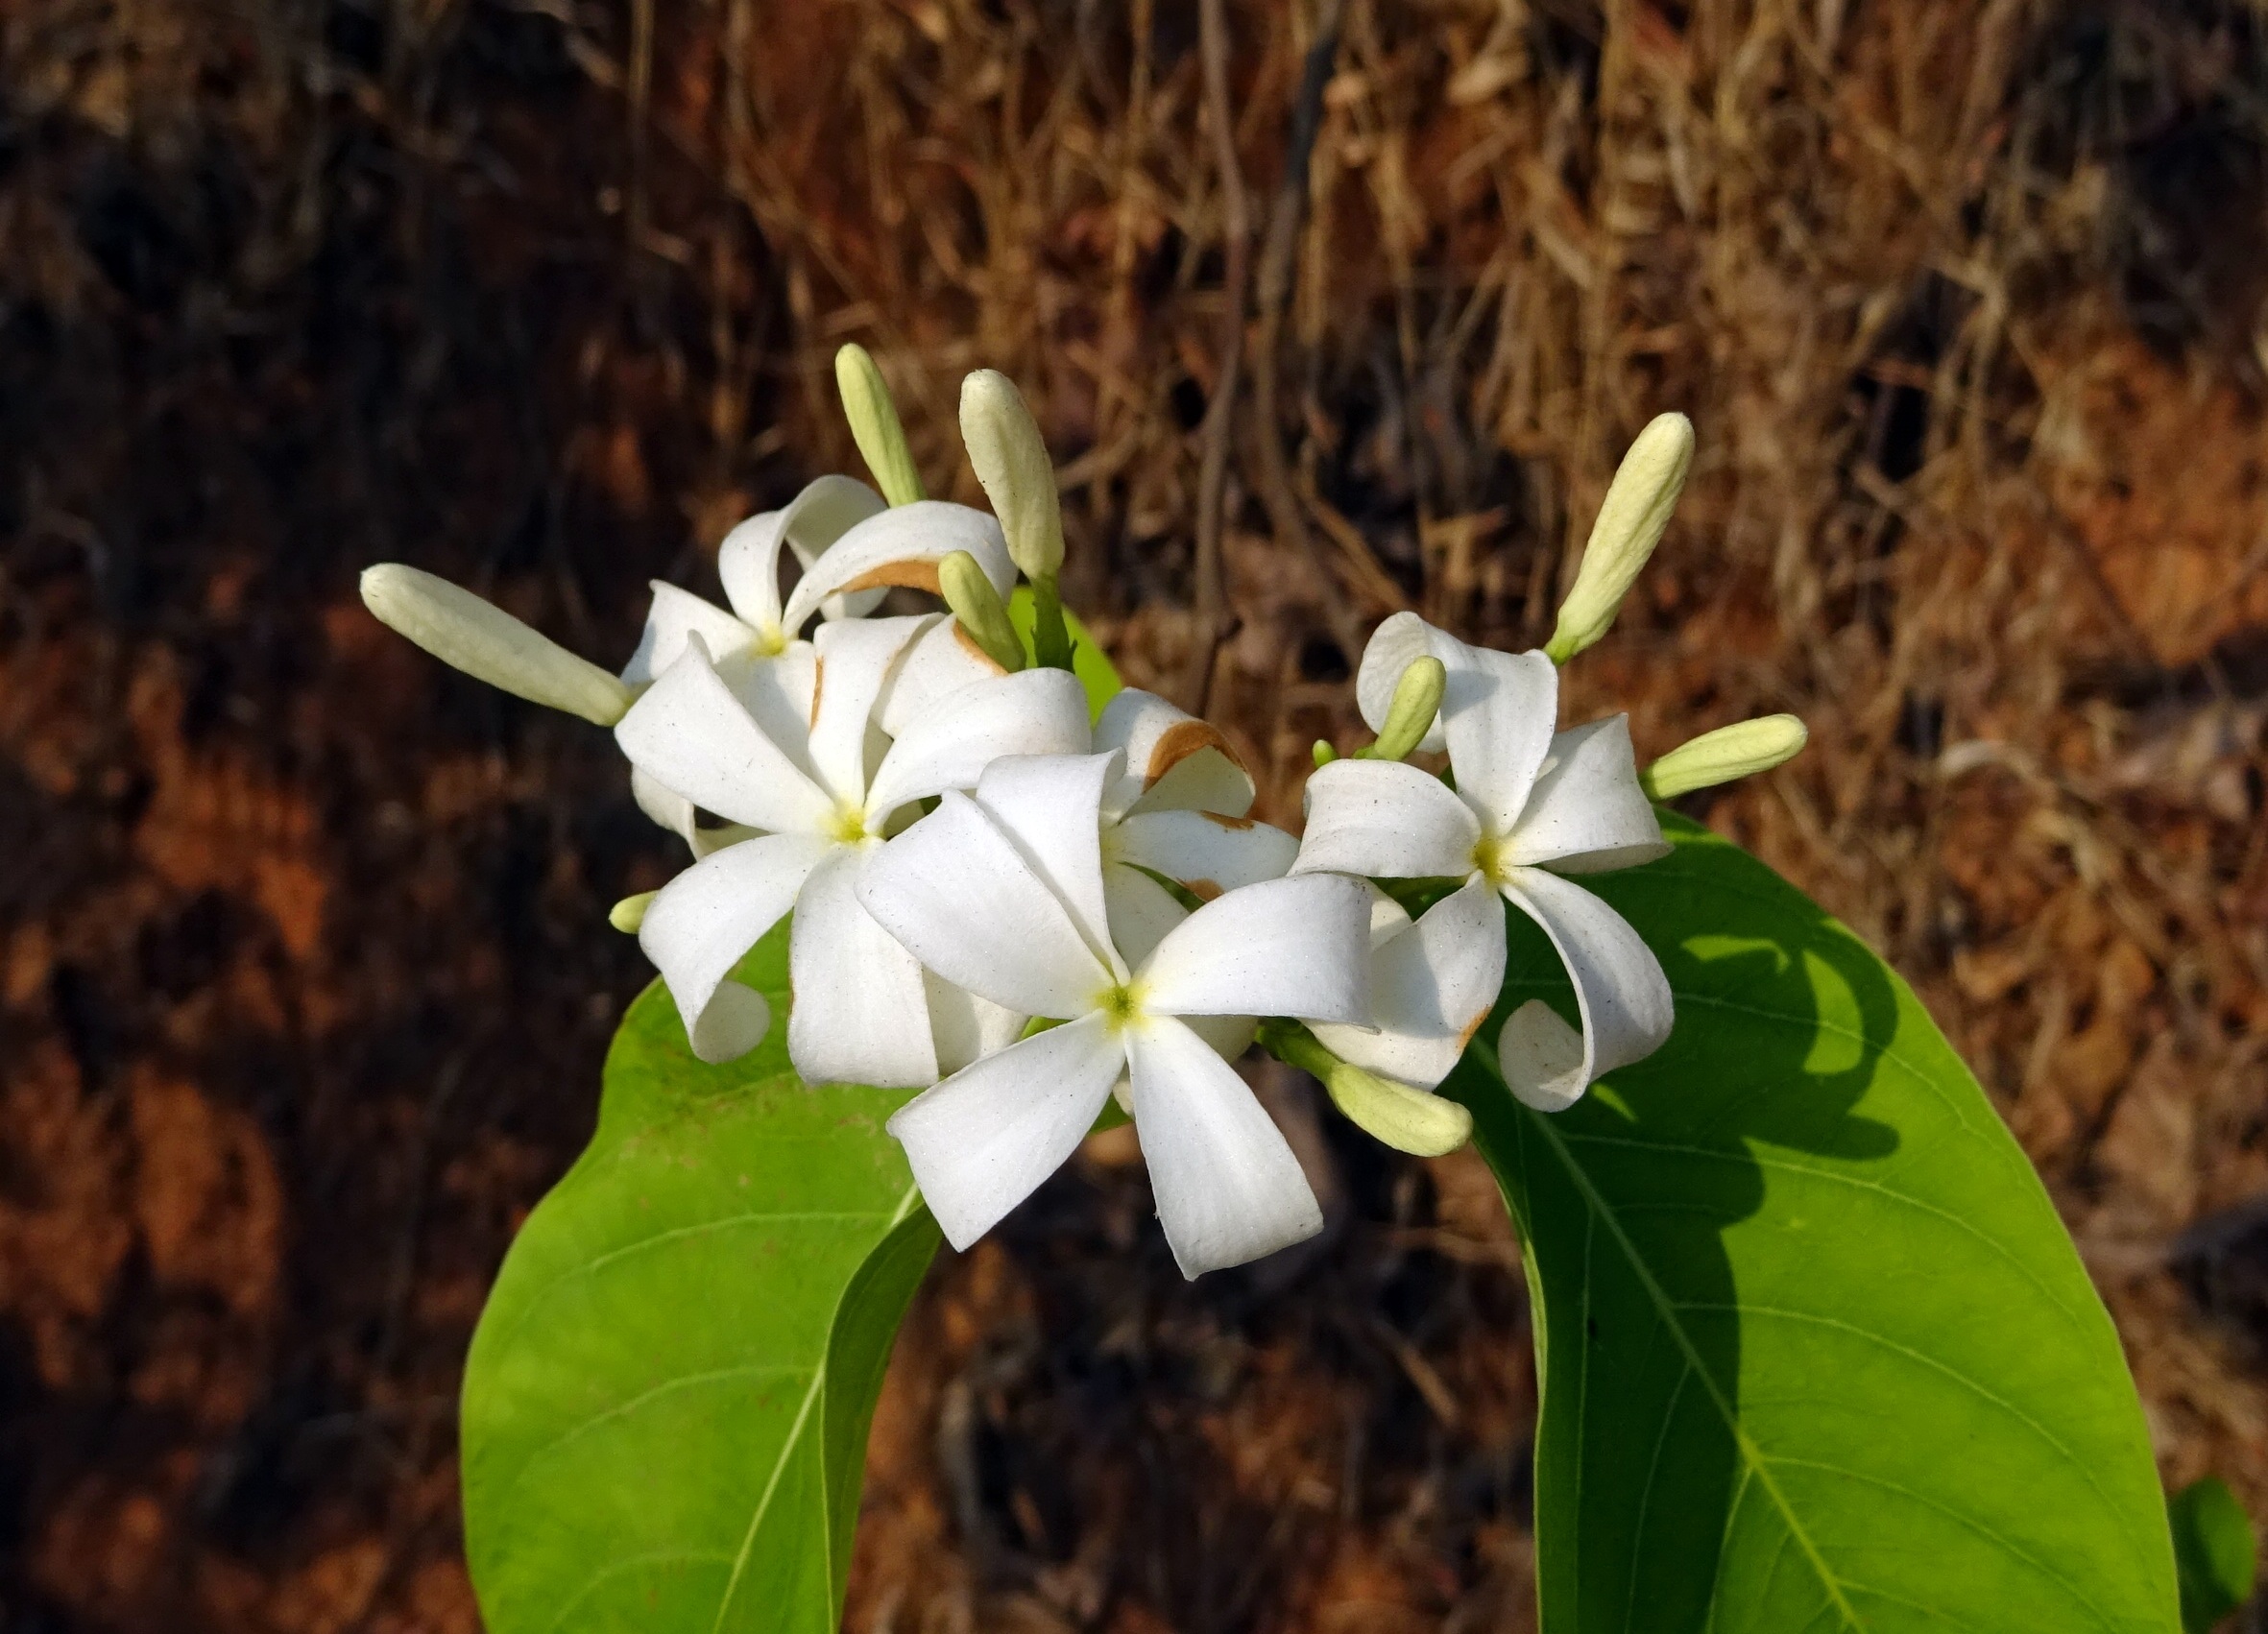
nature, blossom, plant, white, leaf, flower, petal, wild, spring, green, botany, flora, wildflower, close up, shrub, india, apocynaceae, goa, macro photography, jasmine, medicinal, flowering plant, western ghats, land plant, indrajao, kurchi, karva indrajau, indrajav, korwa, pitakorwa, indrayava, holarrhena pubescens, holarrhena antidysenterica